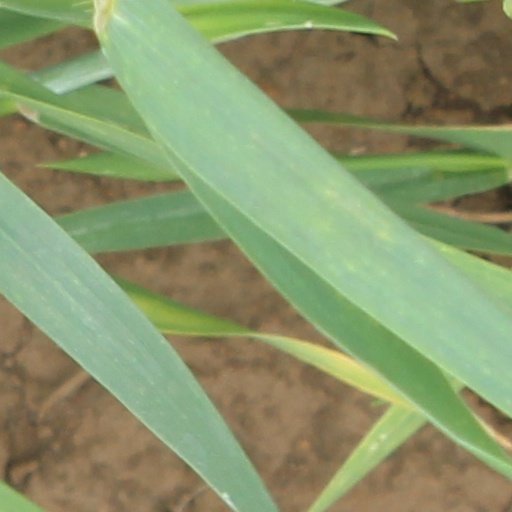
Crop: wheat